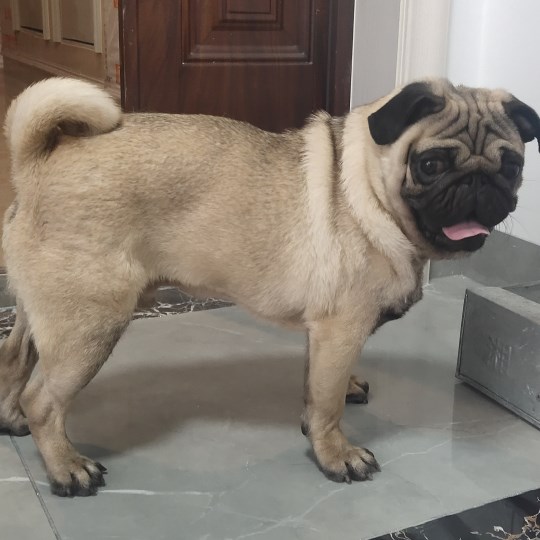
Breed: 798-n000130-pug